Church Point, New South Wales

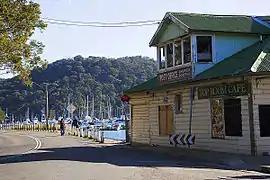
Church Point Post Office

Church Point is a suburb in the Northern Beaches region of Sydney, in the state of New South Wales, Australia. Church Point is 32 kilometres north of the Sydney central business district, in the local government area of Northern Beaches Council.